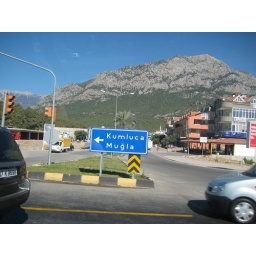
I love road signs in Turkey.